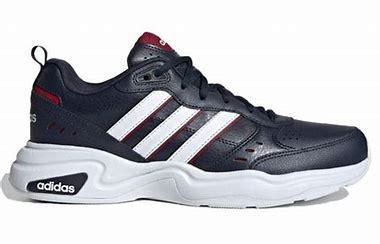
Brand: adidas
Model: NEO Strutter Athletic